Volkswagen Amarok

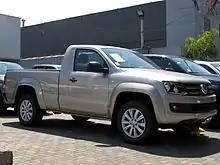
Volkswagen Amarok single cab

During summer 2024, a second facelift, designed by Volkswagen design studio in Brazil, was launched for the Argentine market. An online photo leaked in December 2023 of the front end of the new Amarok in Volkswagen's Argentina factory on the production line. The new second facelifted Amarok has a new front-end, incorporating design cues from the Mk2 Amarok. The interior is mostly the same, but it now has a new button-less touchscreen on the dashboard, along with a new operating system for it.